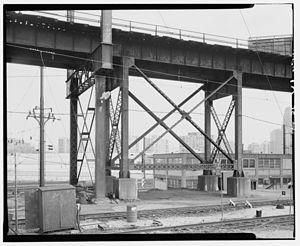
Détail d'un support en acier sur la West Philadelphia Elevated à Philadelphie en Pennsylvanie. Tous les deux piliers d'acier sont connectés à un tel cadre. Le pilier à la gauche appartie aux pylônes de caténaire.